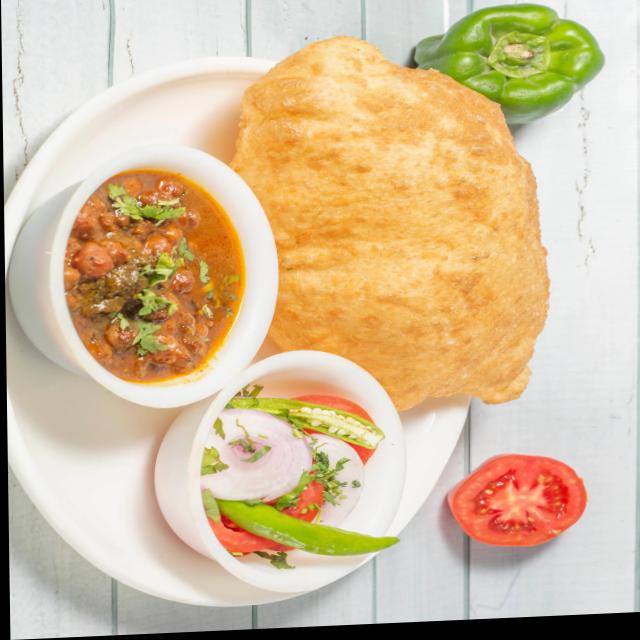
Dish: chole_bhature